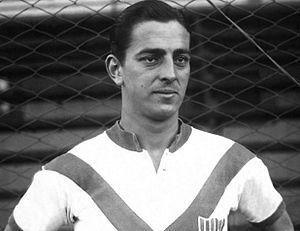
Victorio Luis Spinetto est un footballeur argentin devenu entraîneur de football.